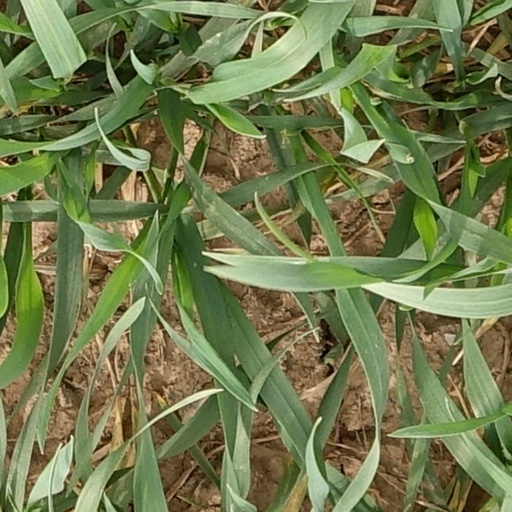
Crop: wheat